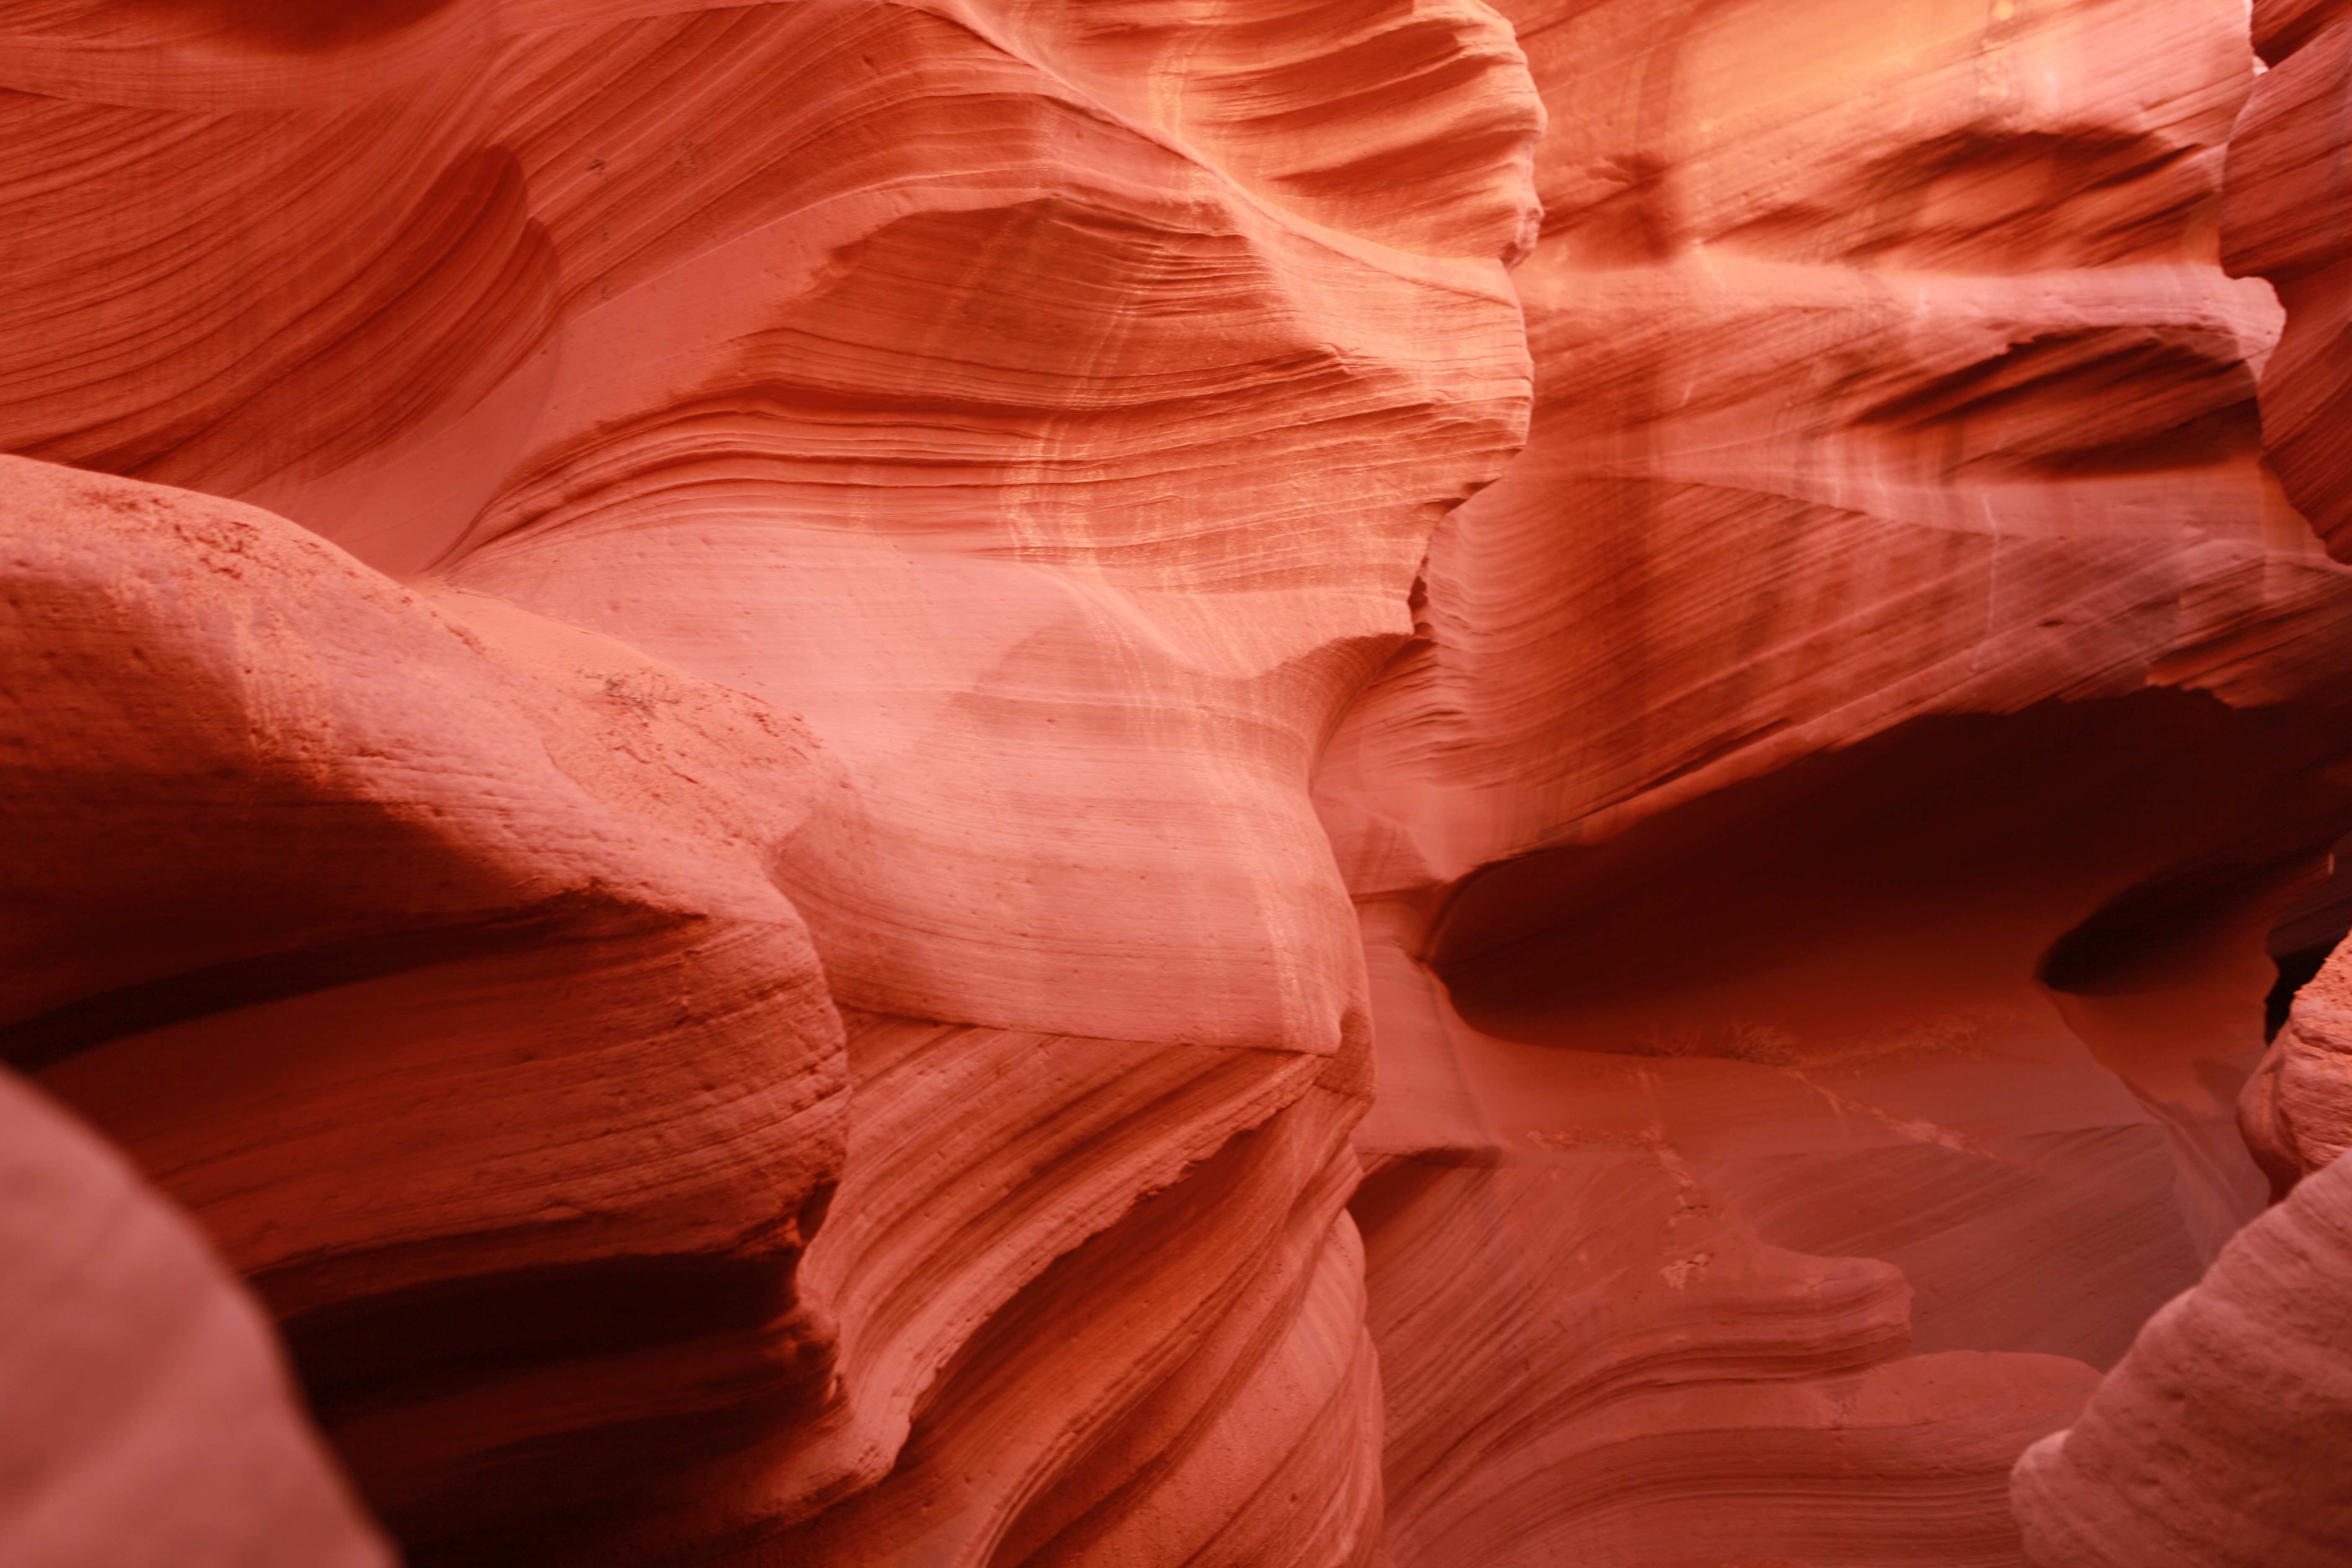
landscape, rock, mountain, sunlight, leaf, desert, flower, petal, travel, formation, line, red, color, canyon, close up, united states, western, macro photography, lower antelope canyon, en tele rope, redstone